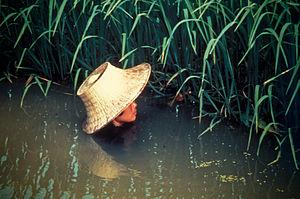
L'eau agricole désigne l'eau utilisée à des fins d'agriculture, par opposition à l'eau domestique et à l'eau industrielle.